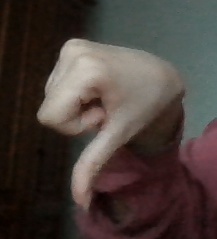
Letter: waw